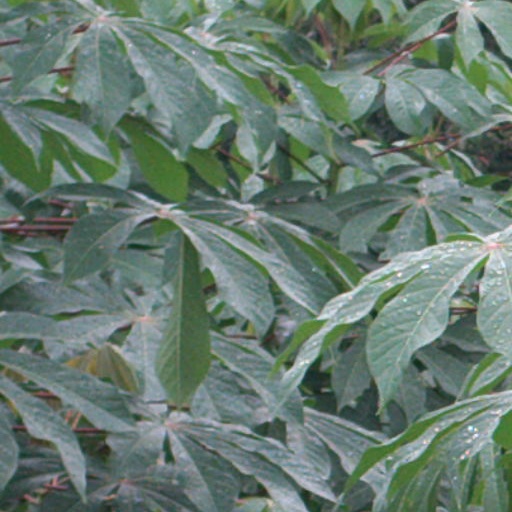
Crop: cassava